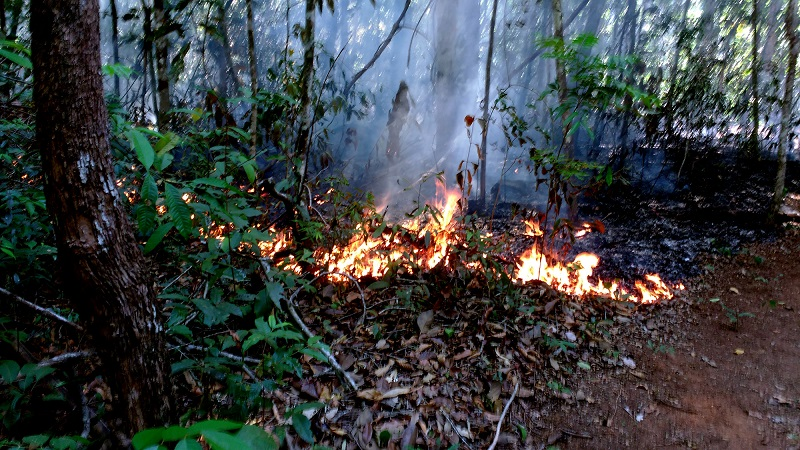
Fire: yes
Smoke: yes